Dennis Ritchie

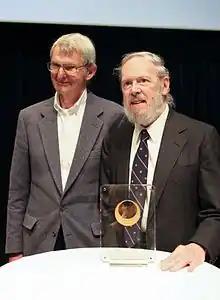
Dennis Ritchie (right) with Doug McIlroy (left) in May 2011

Ritchie was found dead on October 12, 2011, at the age of 70 at his home in Berkeley Heights, New Jersey, where he lived alone. First news of his death came from his former colleague, Rob Pike. He had been in frail health for several years following treatment for prostate cancer and heart disease. News of Ritchie's death was largely overshadowed by the media coverage of the death of Apple co-founder Steve Jobs, which occurred the week before.